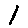
Label: 1